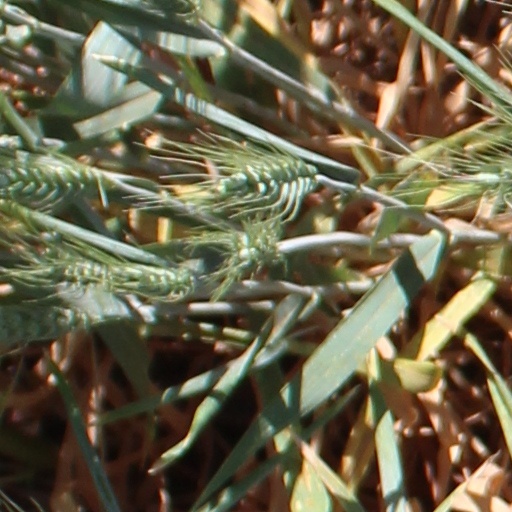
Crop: wheat